Rick Perry 2012 presidential campaign

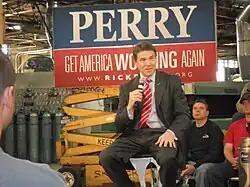
Rick Perry at a campaign stump in December 2011

Perry became more outspoken about his Christian faith and his opposition to gay-related issues beginning in December 2011. Following the exit of Herman Cain, he told potential voters that, like Cain, he did not support the repeal of "don't ask don't tell".